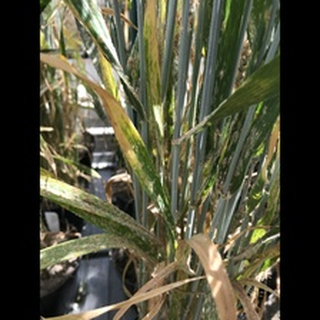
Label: wheat_mildew